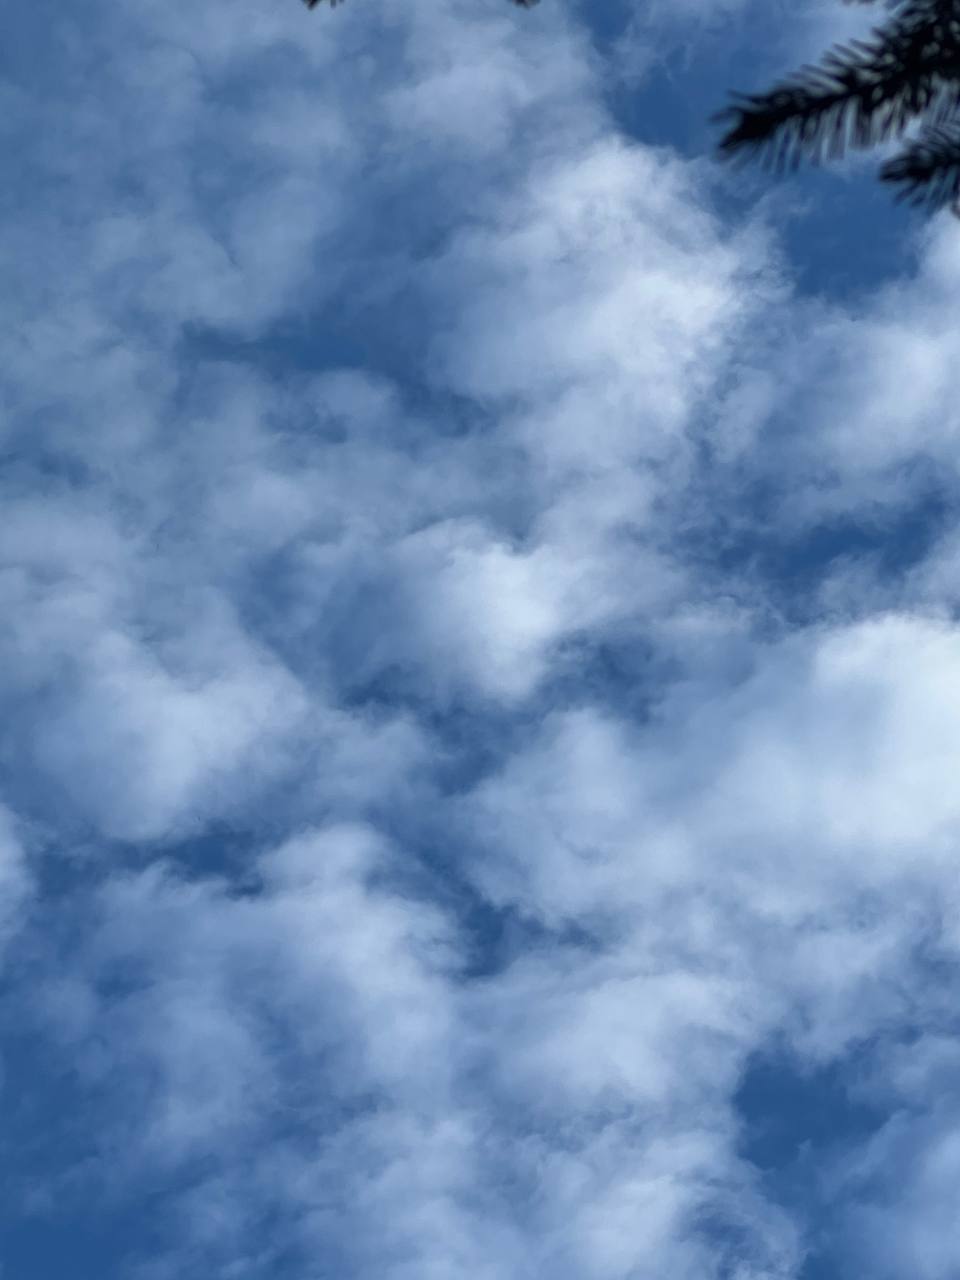
Cloud type: Stratus